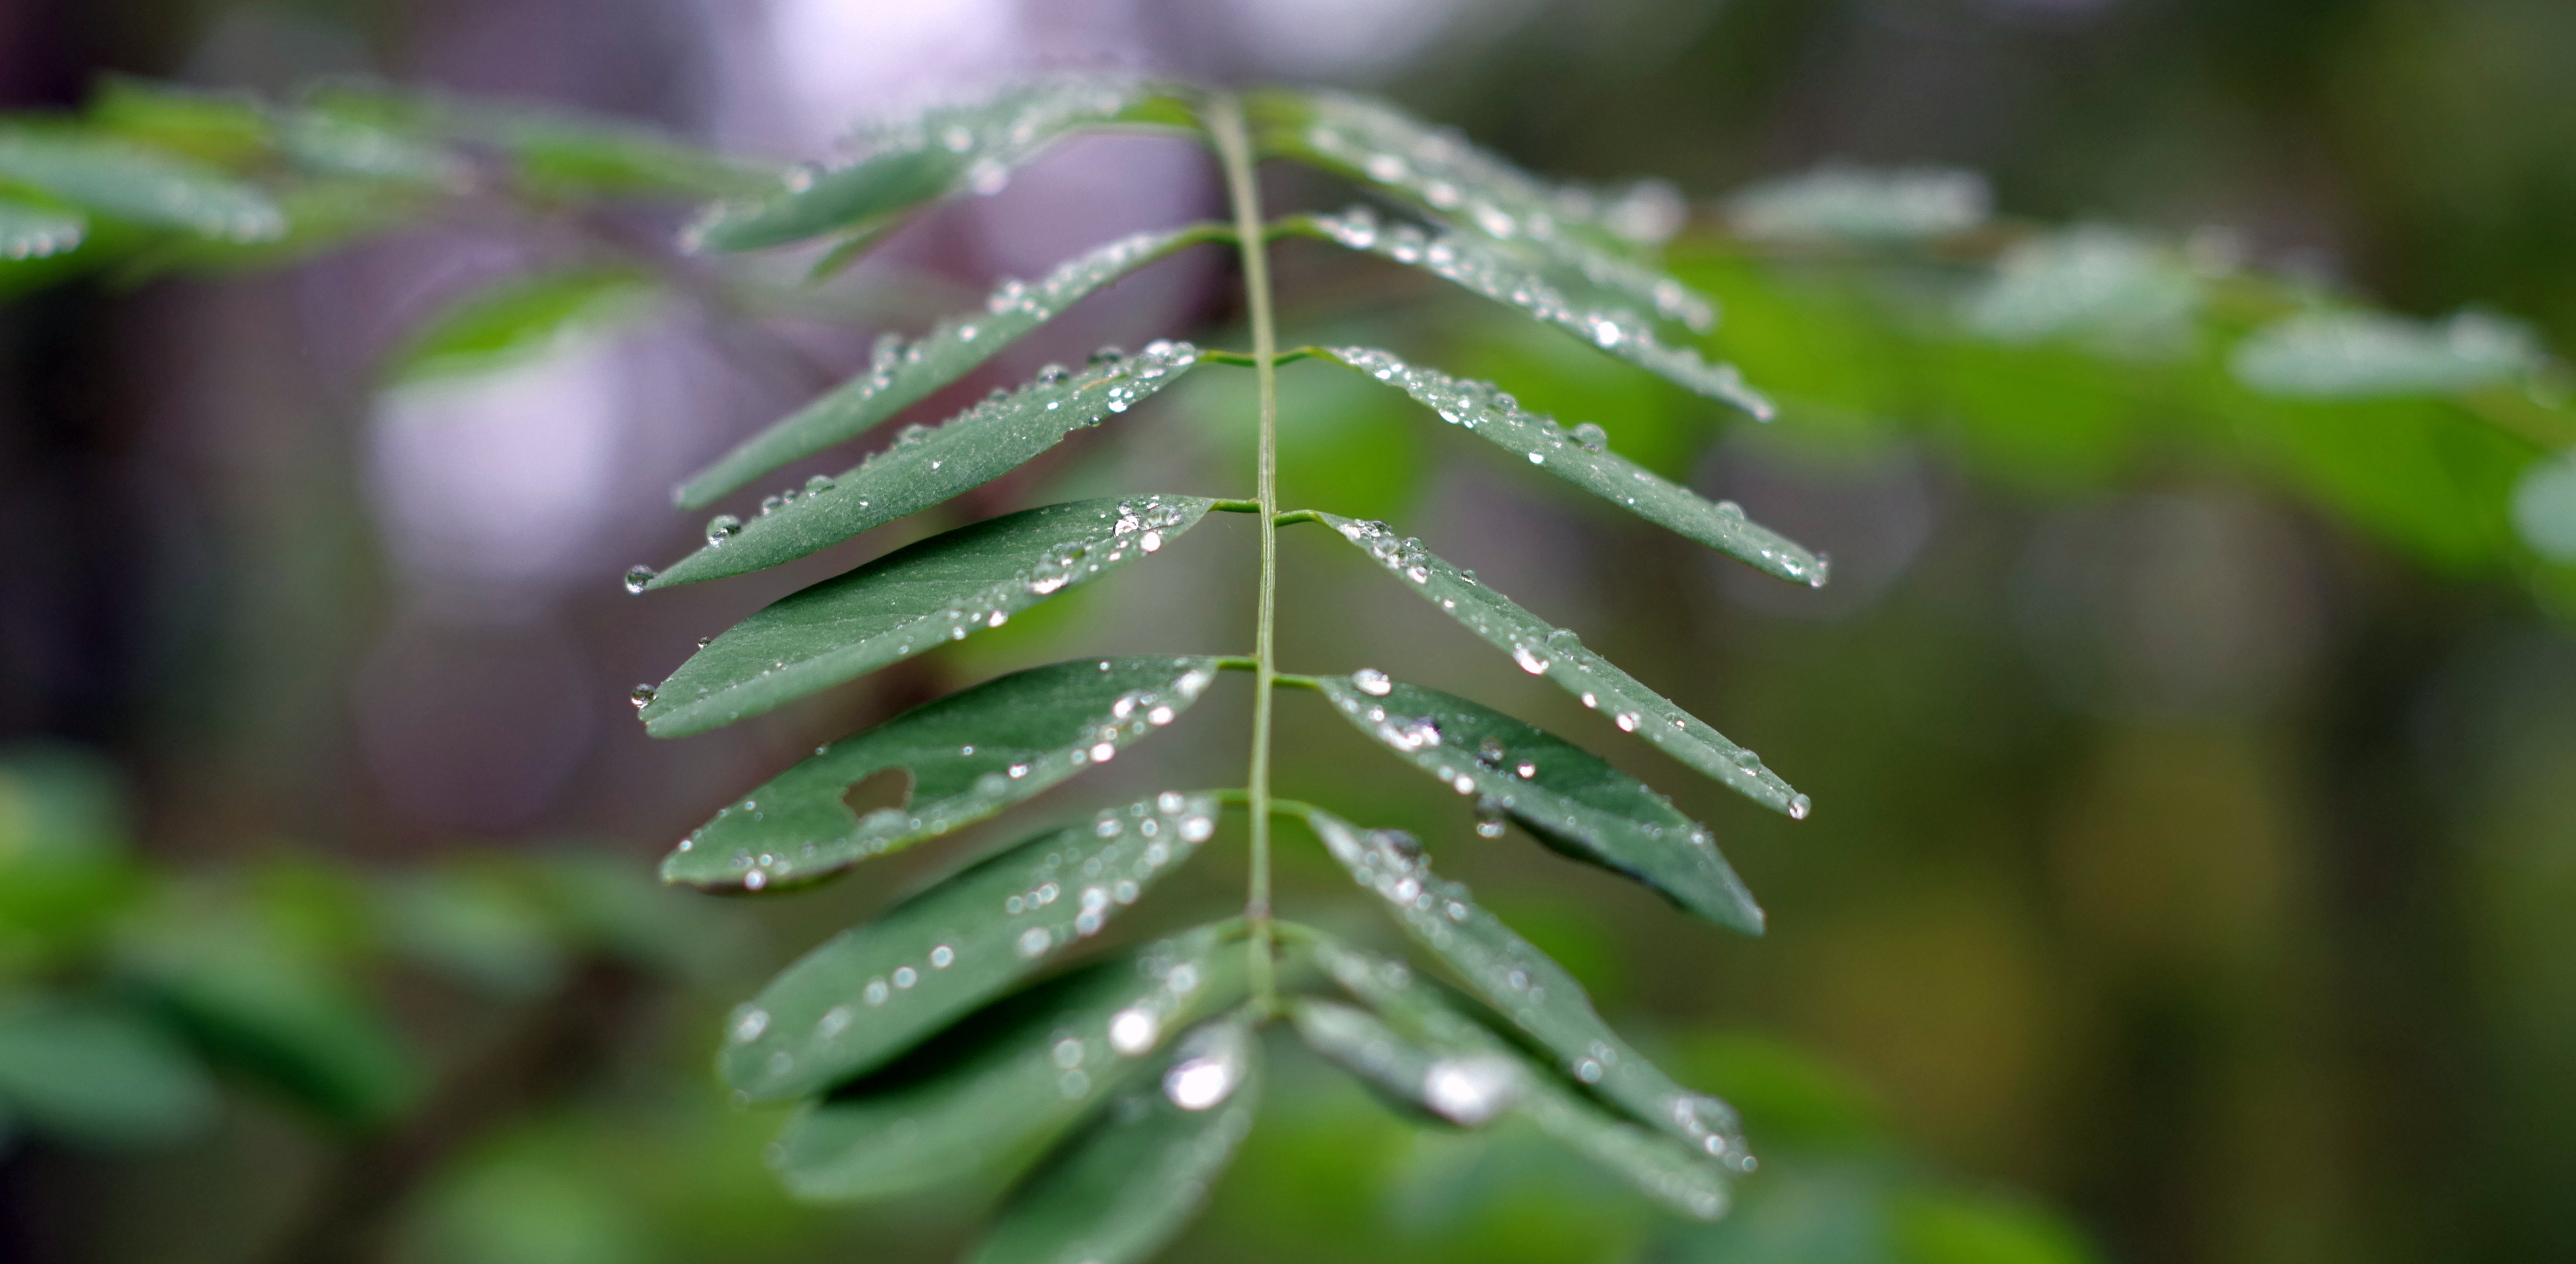
tree, water, nature, forest, grass, branch, dew, plant, sunlight, rain, leaf, flower, wet, foliage, green, botany, flora, twig, close up, drops, acacia, moisture, macro photography, drop of rain, plant stem, woody plant, land plant